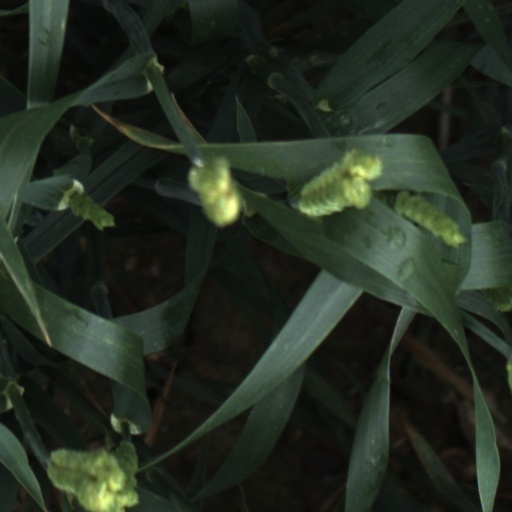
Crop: wheat